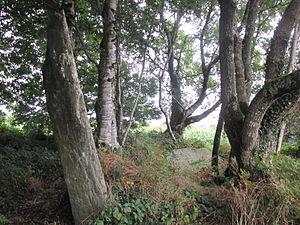
Ce menhir fait à l'origine partie d'un alignement de 3 rochers détruit en 1967. Aujourd'hui 2 rochers sont au sol, dont un avec des inscriptions. This building is indexed in the Base Mérimée, a database of architectural heritage maintained by the French Ministry of Culture,